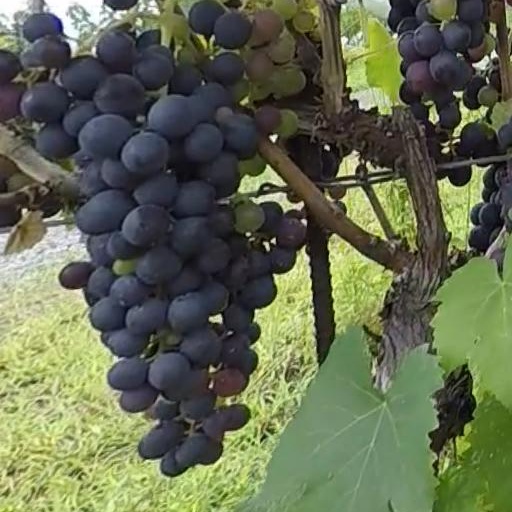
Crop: grape